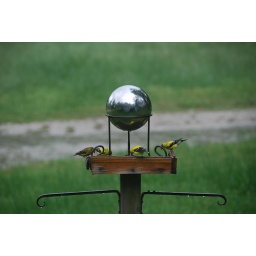
The birds occasionally wanted to fight the birds in the silver ball.